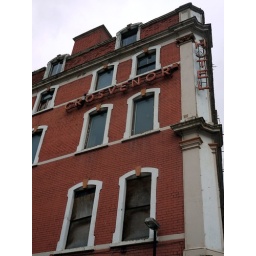
Old sign on an abandoned building in Bristol.